History of Chrysler

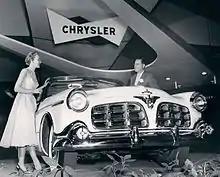
1955 Imperial car model shown on display at January 1955 Chicago Auto Show

In 1934, the company introduced the Airflow models, featuring an advanced streamlined body, among the first to be designed using aerodynamic principles. Chrysler created the industry's first wind tunnel to develop them. Buyers rejected its styling, and the more conventionally designed Dodge and Plymouth cars pulled the firm through the Depression years. Plymouth was one of only a few marques that actually increased sales during the cash-strapped thirties.